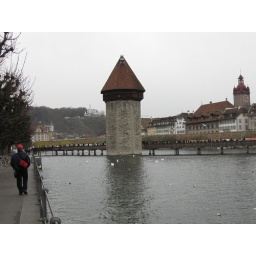
Swiss Frank said this was the oldest wooden covered bridge in Switzerland. Originally connected the two sides of the town.Chapel Bridge.